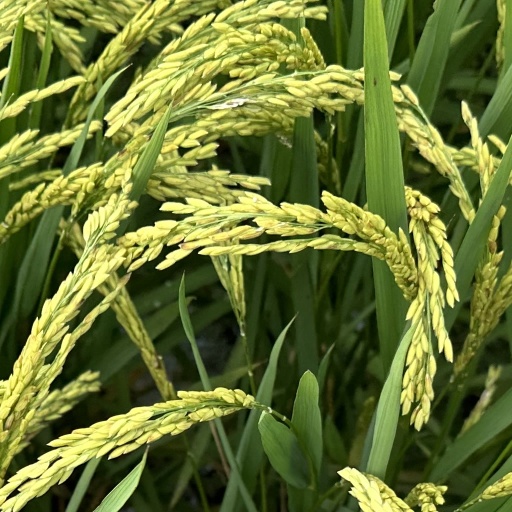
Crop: rice